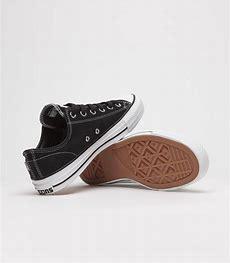
Brand: Converse
Model: Ctas Ox